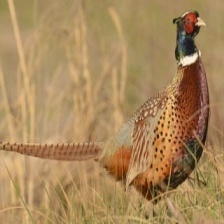
Species: RING-NECKED PHEASANT
Scientific name: PHASIANUS COLCHICUS